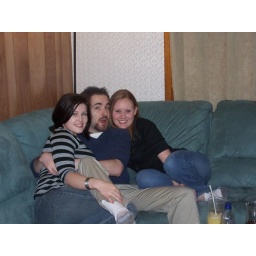
chuck has the best seat in the house